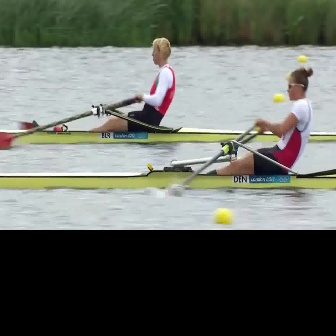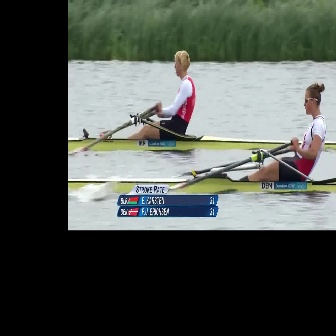
  Please identify the target specified by the bounding box [195,66,313,183] in the first image and locate it in the second image. Return the coordinates in [x_min,y_min,x_max,y_max] format.
Answer: [219,82,326,189]